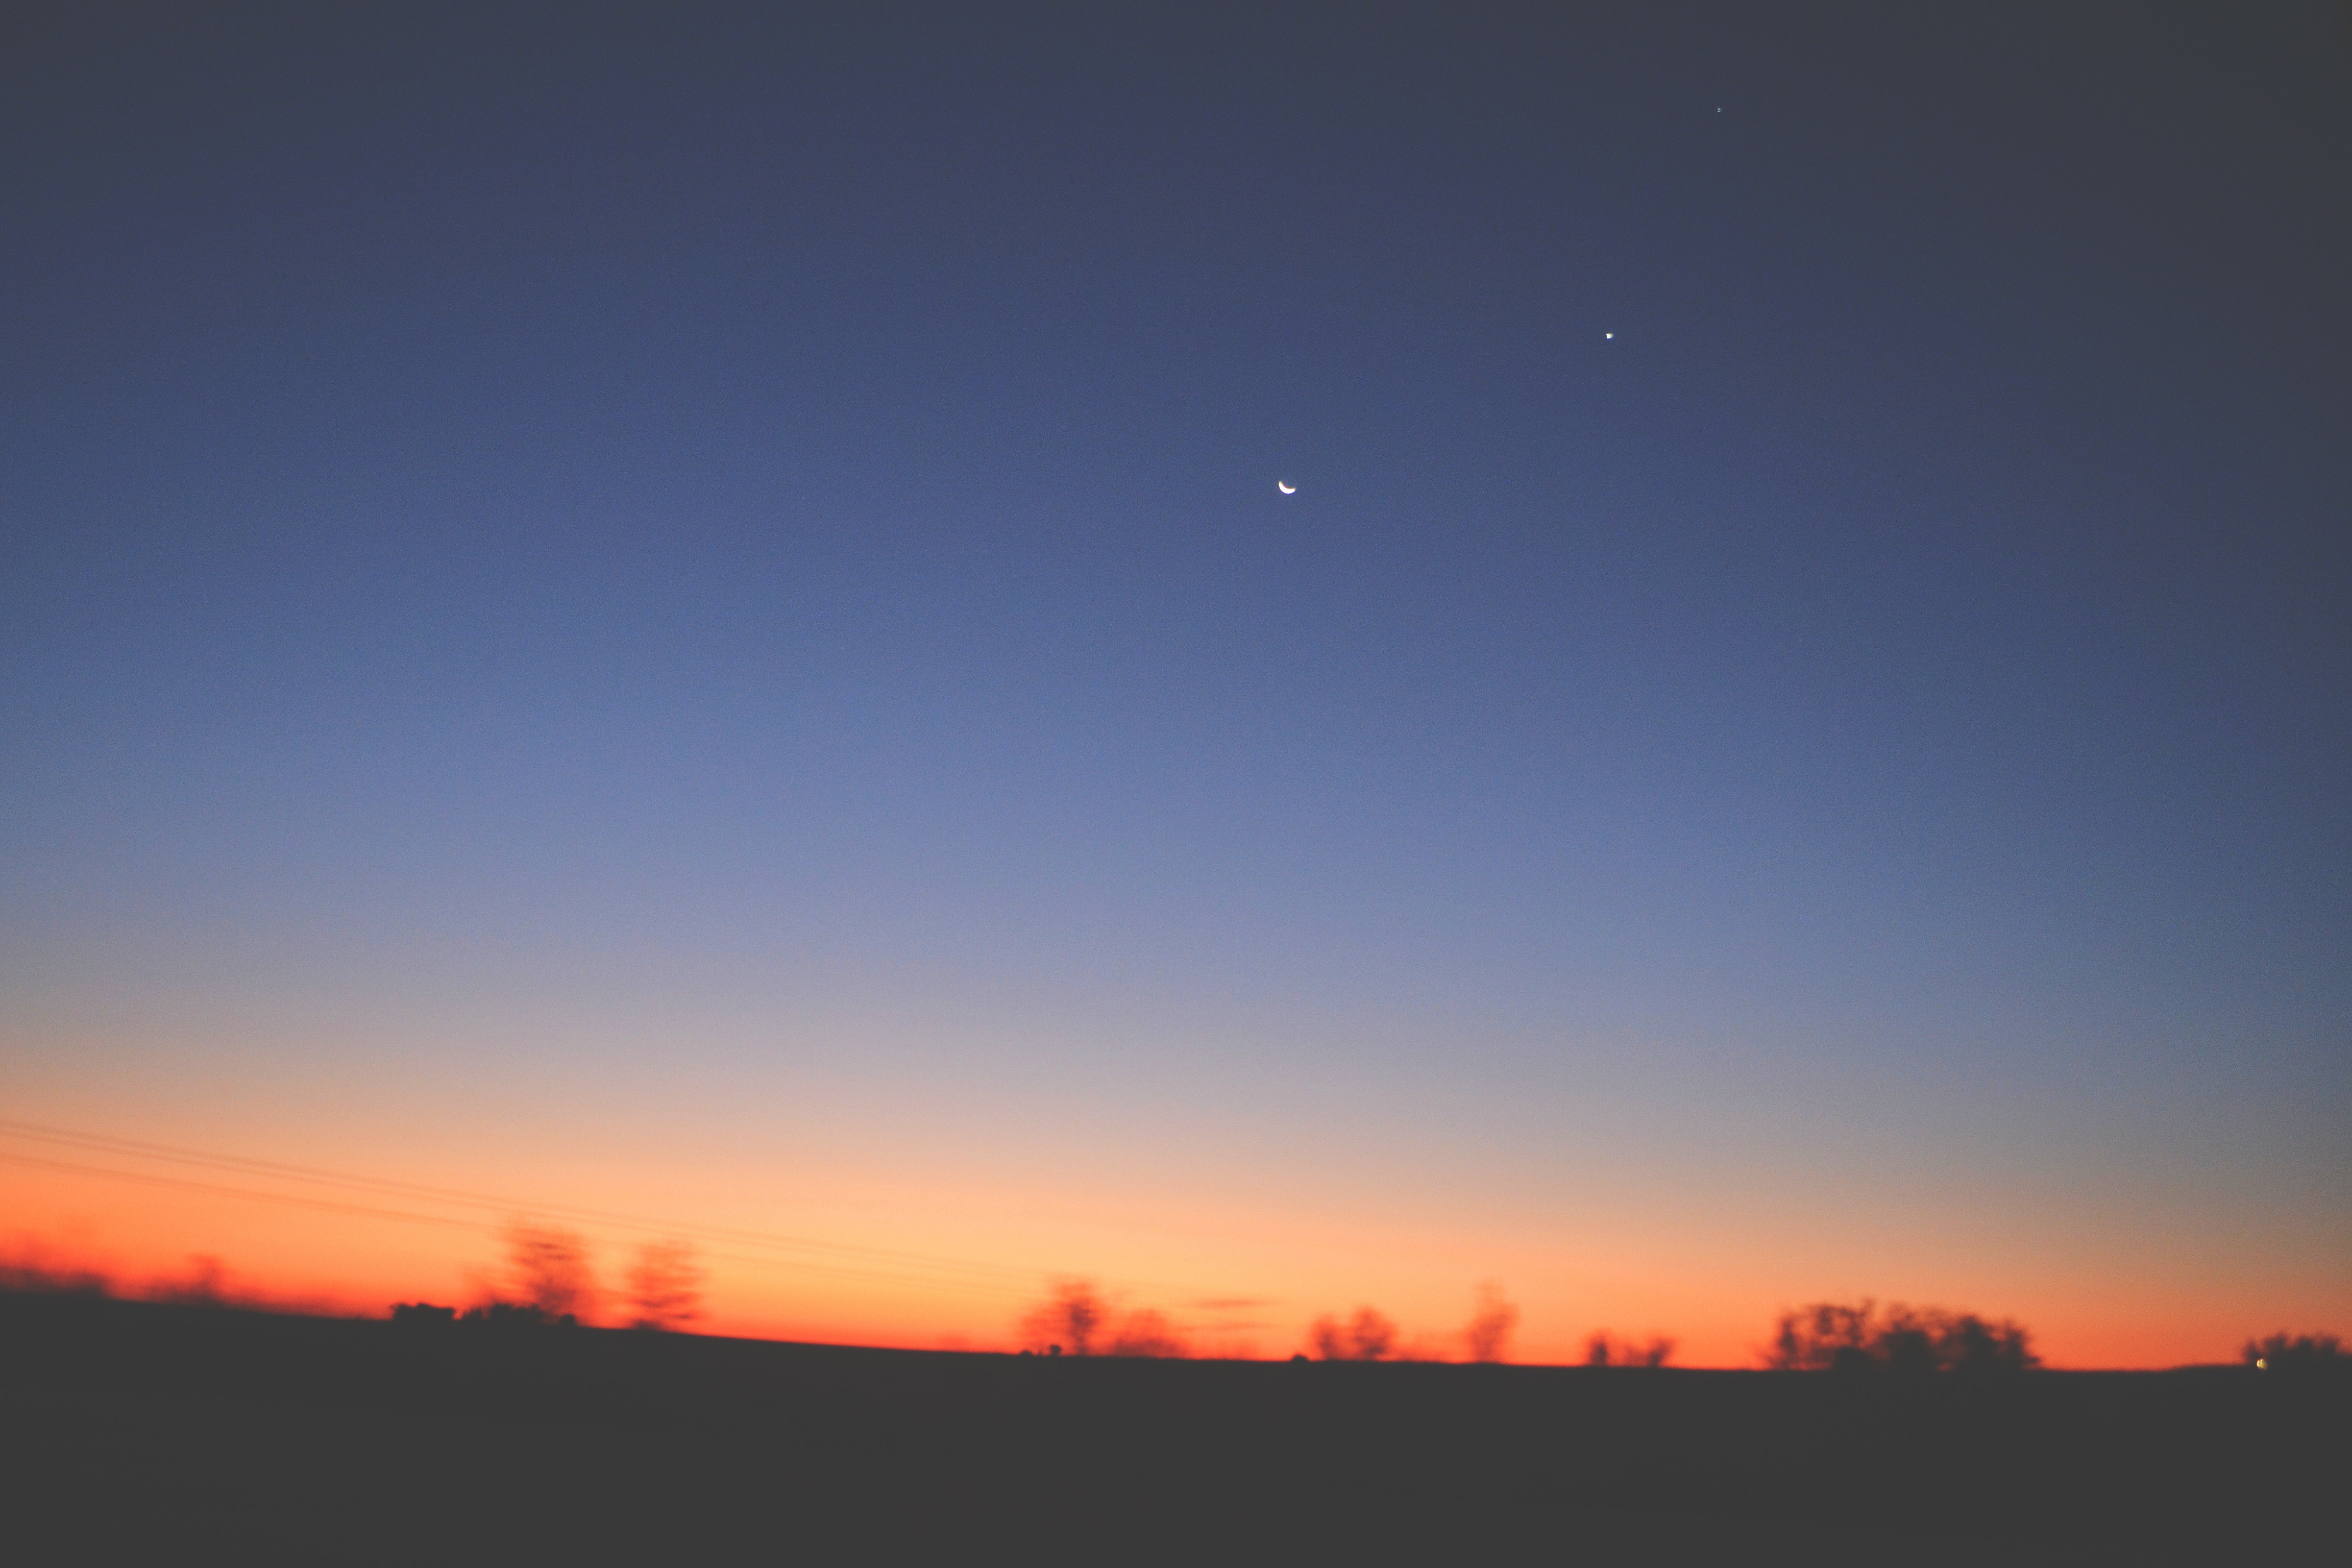
horizon, cloud, sky, sun, sunrise, sunset, sunlight, morning, dawn, atmosphere, dusk, evening, afterglow, astronomical object, atmospheric phenomenon, red sky at morning